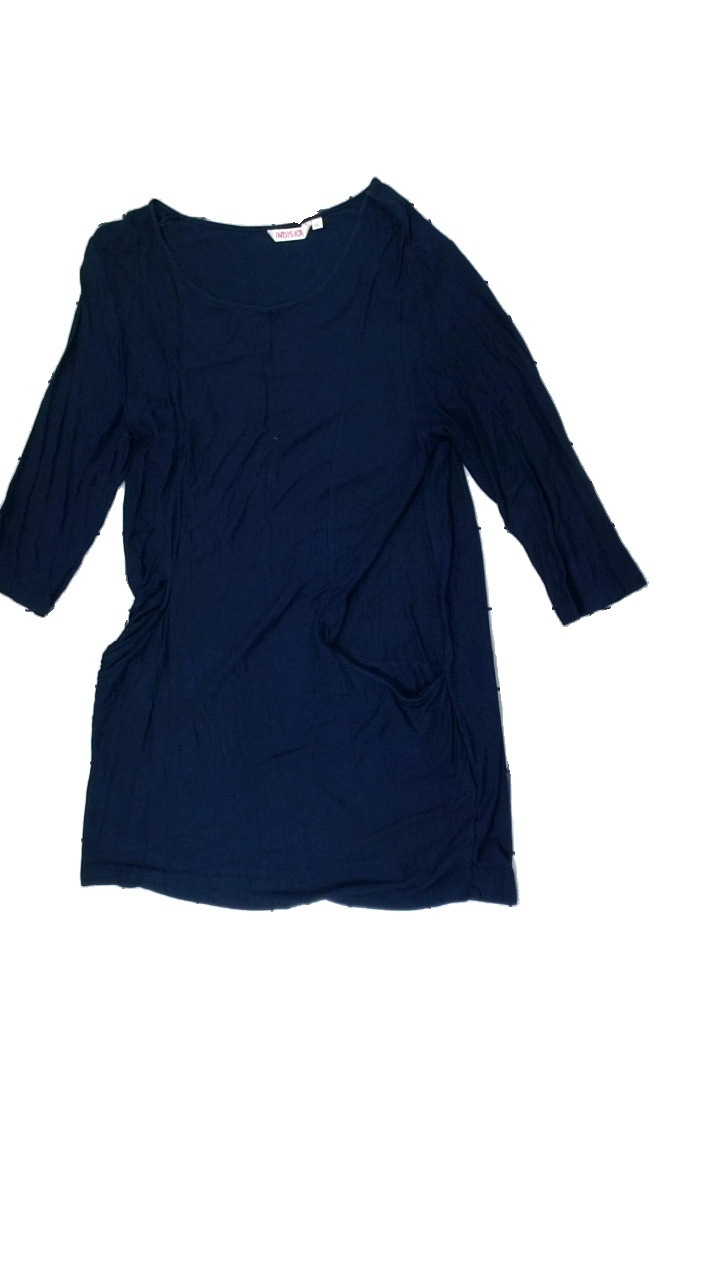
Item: Tunic (Ladies)
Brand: Indiska
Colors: Blue
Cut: C-collar
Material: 100% Viscose
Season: All
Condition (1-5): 3
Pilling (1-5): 2
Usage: Export
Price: <50